After the Sunset

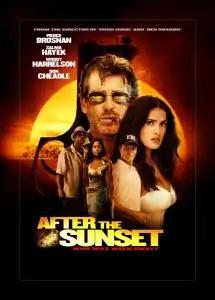
International poster

After the Sunset is a 2004 American heist action comedy film directed by Brett Ratner and starring Pierce Brosnan as Max Burdett, a master thief caught in a pursuit with FBI agent Stan Lloyd, played by Woody Harrelson. It was shot in the Bahamas. The film was met with negative reviews and flopped at the box office.